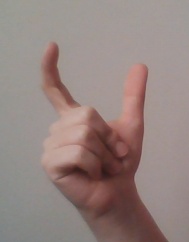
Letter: nun